Volker Hinkel

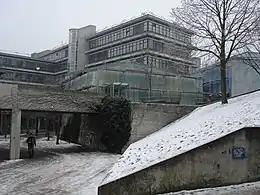
University of Stuttgart — the place where Volker Hinkel met Peter Freudenthaler

Volker Hinkel was born on 21 June 1965 in the small town of Calw in Baden-Württemberg. Since childhood, he studied piano and guitar and began performing music in 1979. His musical tastes were influenced by The Beatles and The Who. Volker's early bands were called Central Heat and Passion. In 1987, Hinkel, together with Claus-Dieter Wissler, founded the music project called Magazine.